Couratari

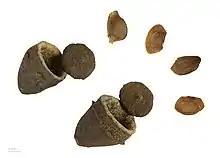
"Couratari sp." - MHNT

They are large trees, often rising above the rainforest canopy. The leaves are evergreen, alternate, simple, elliptical, up to 15 cm long, with a serrate to serrulate margin. Vernation lines parallel to the midvein are often visible - a very unusual characteristic. The fruit is 6–15 cm long, and roughly conical. A central plug drops out at maturity, releasing the winged seeds to be dispersed by wind. The fruit of "Cariniana" may be distinguished from those of "Couratari", as the former have longitudinal ridges, whereas the latter bears a single calyx-derived ring near the fruit apex.